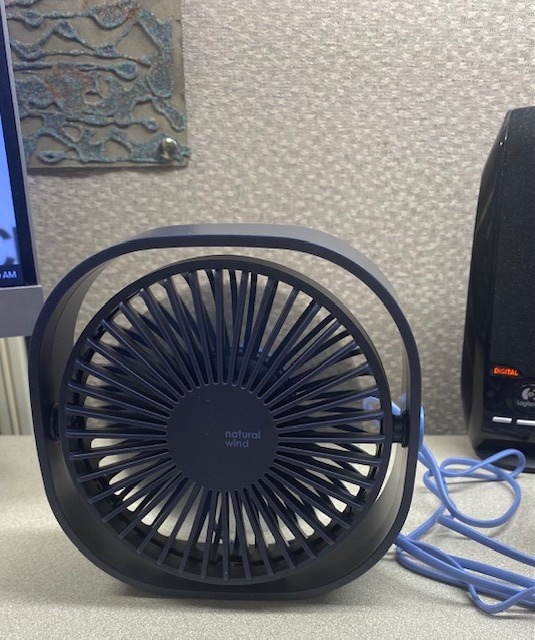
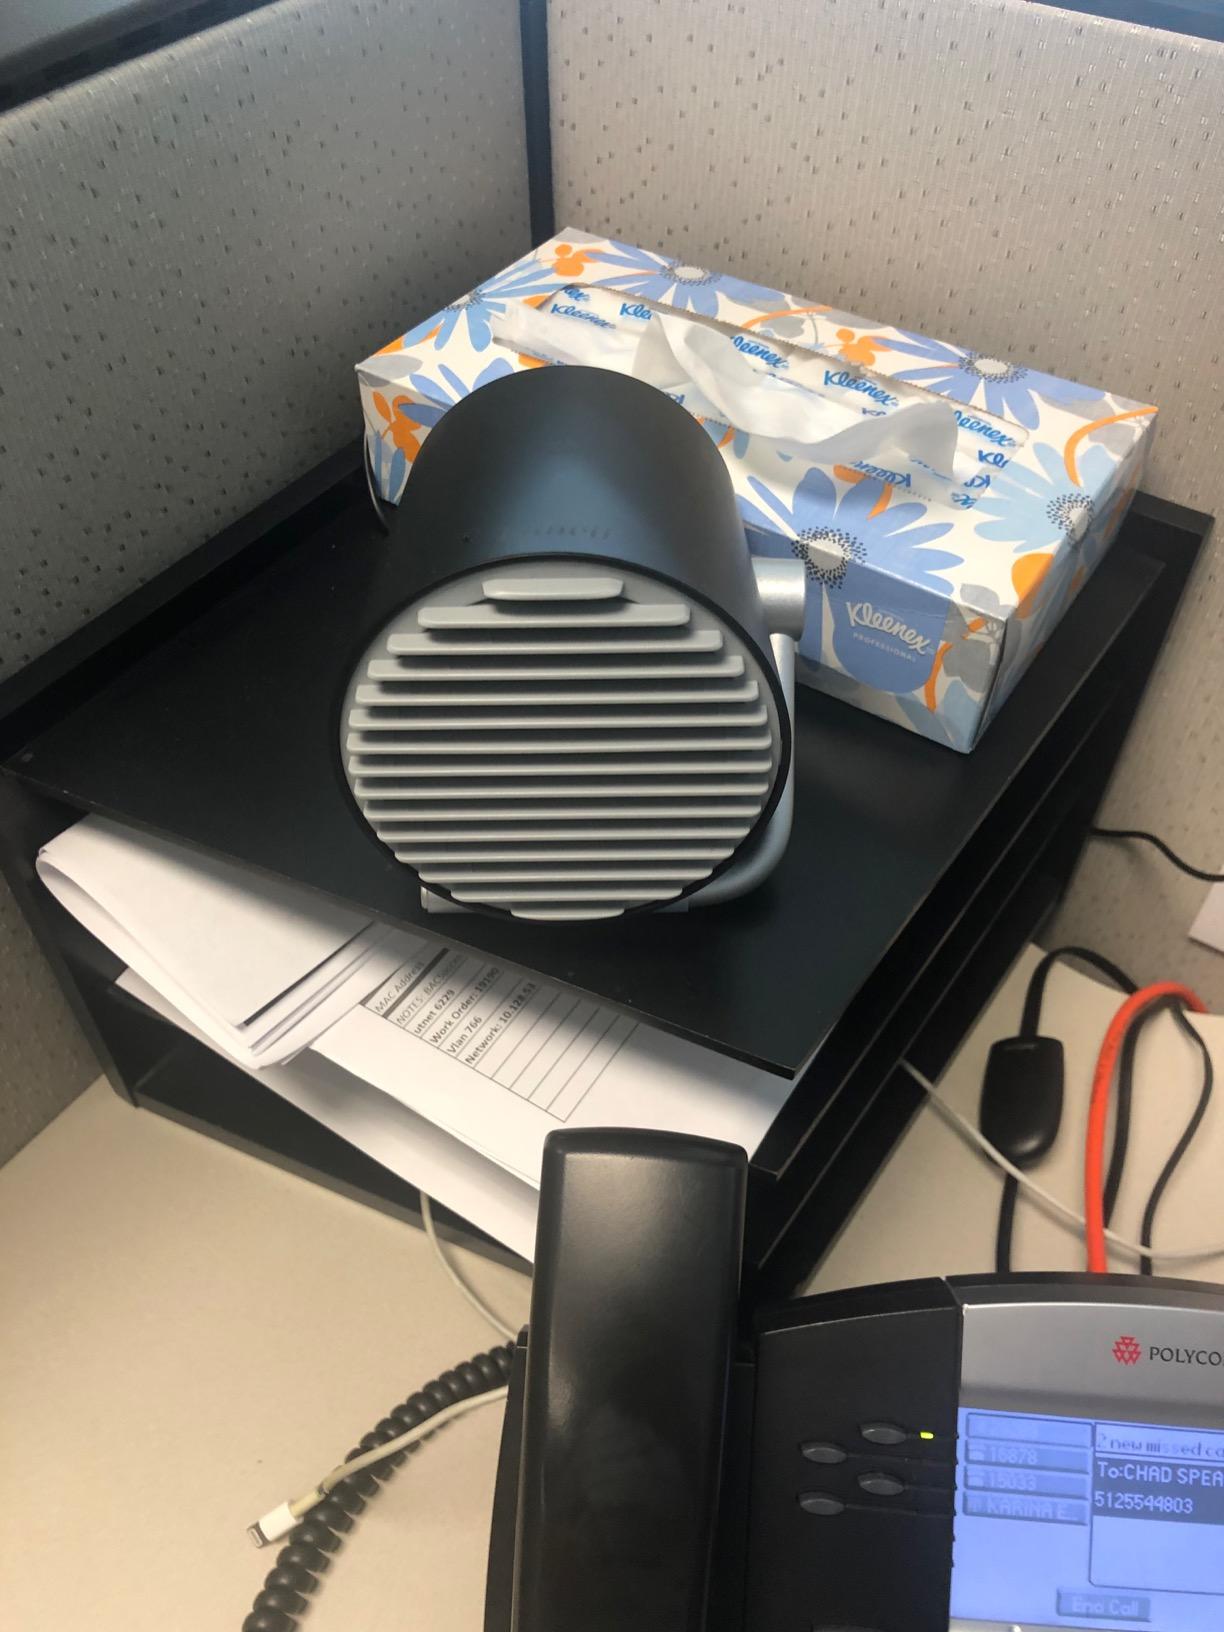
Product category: fan
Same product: no